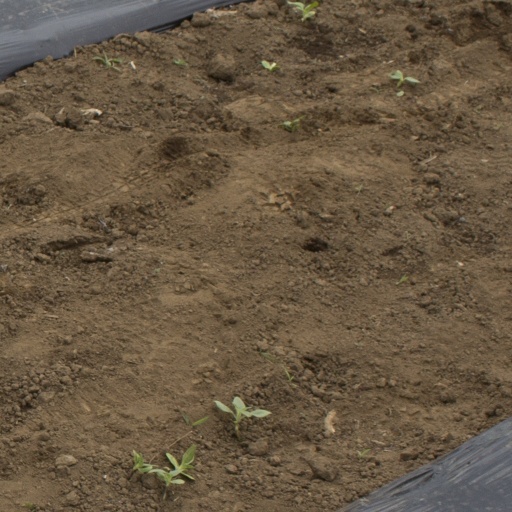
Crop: Jerusalem artichoke